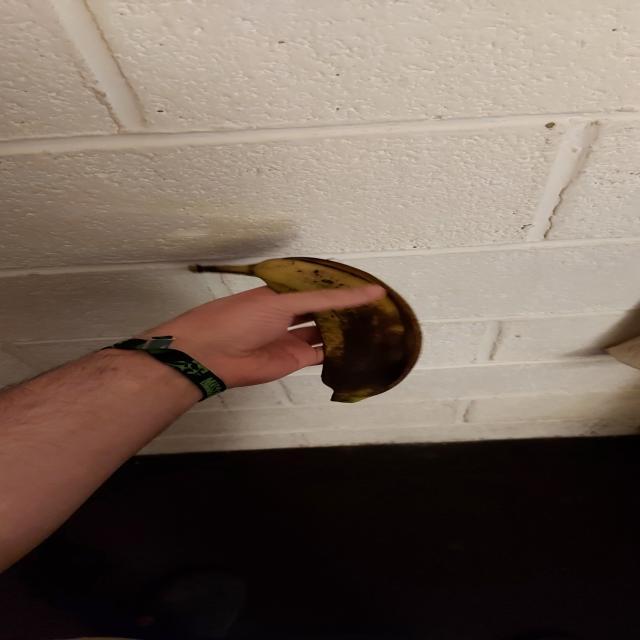
Label: bananas